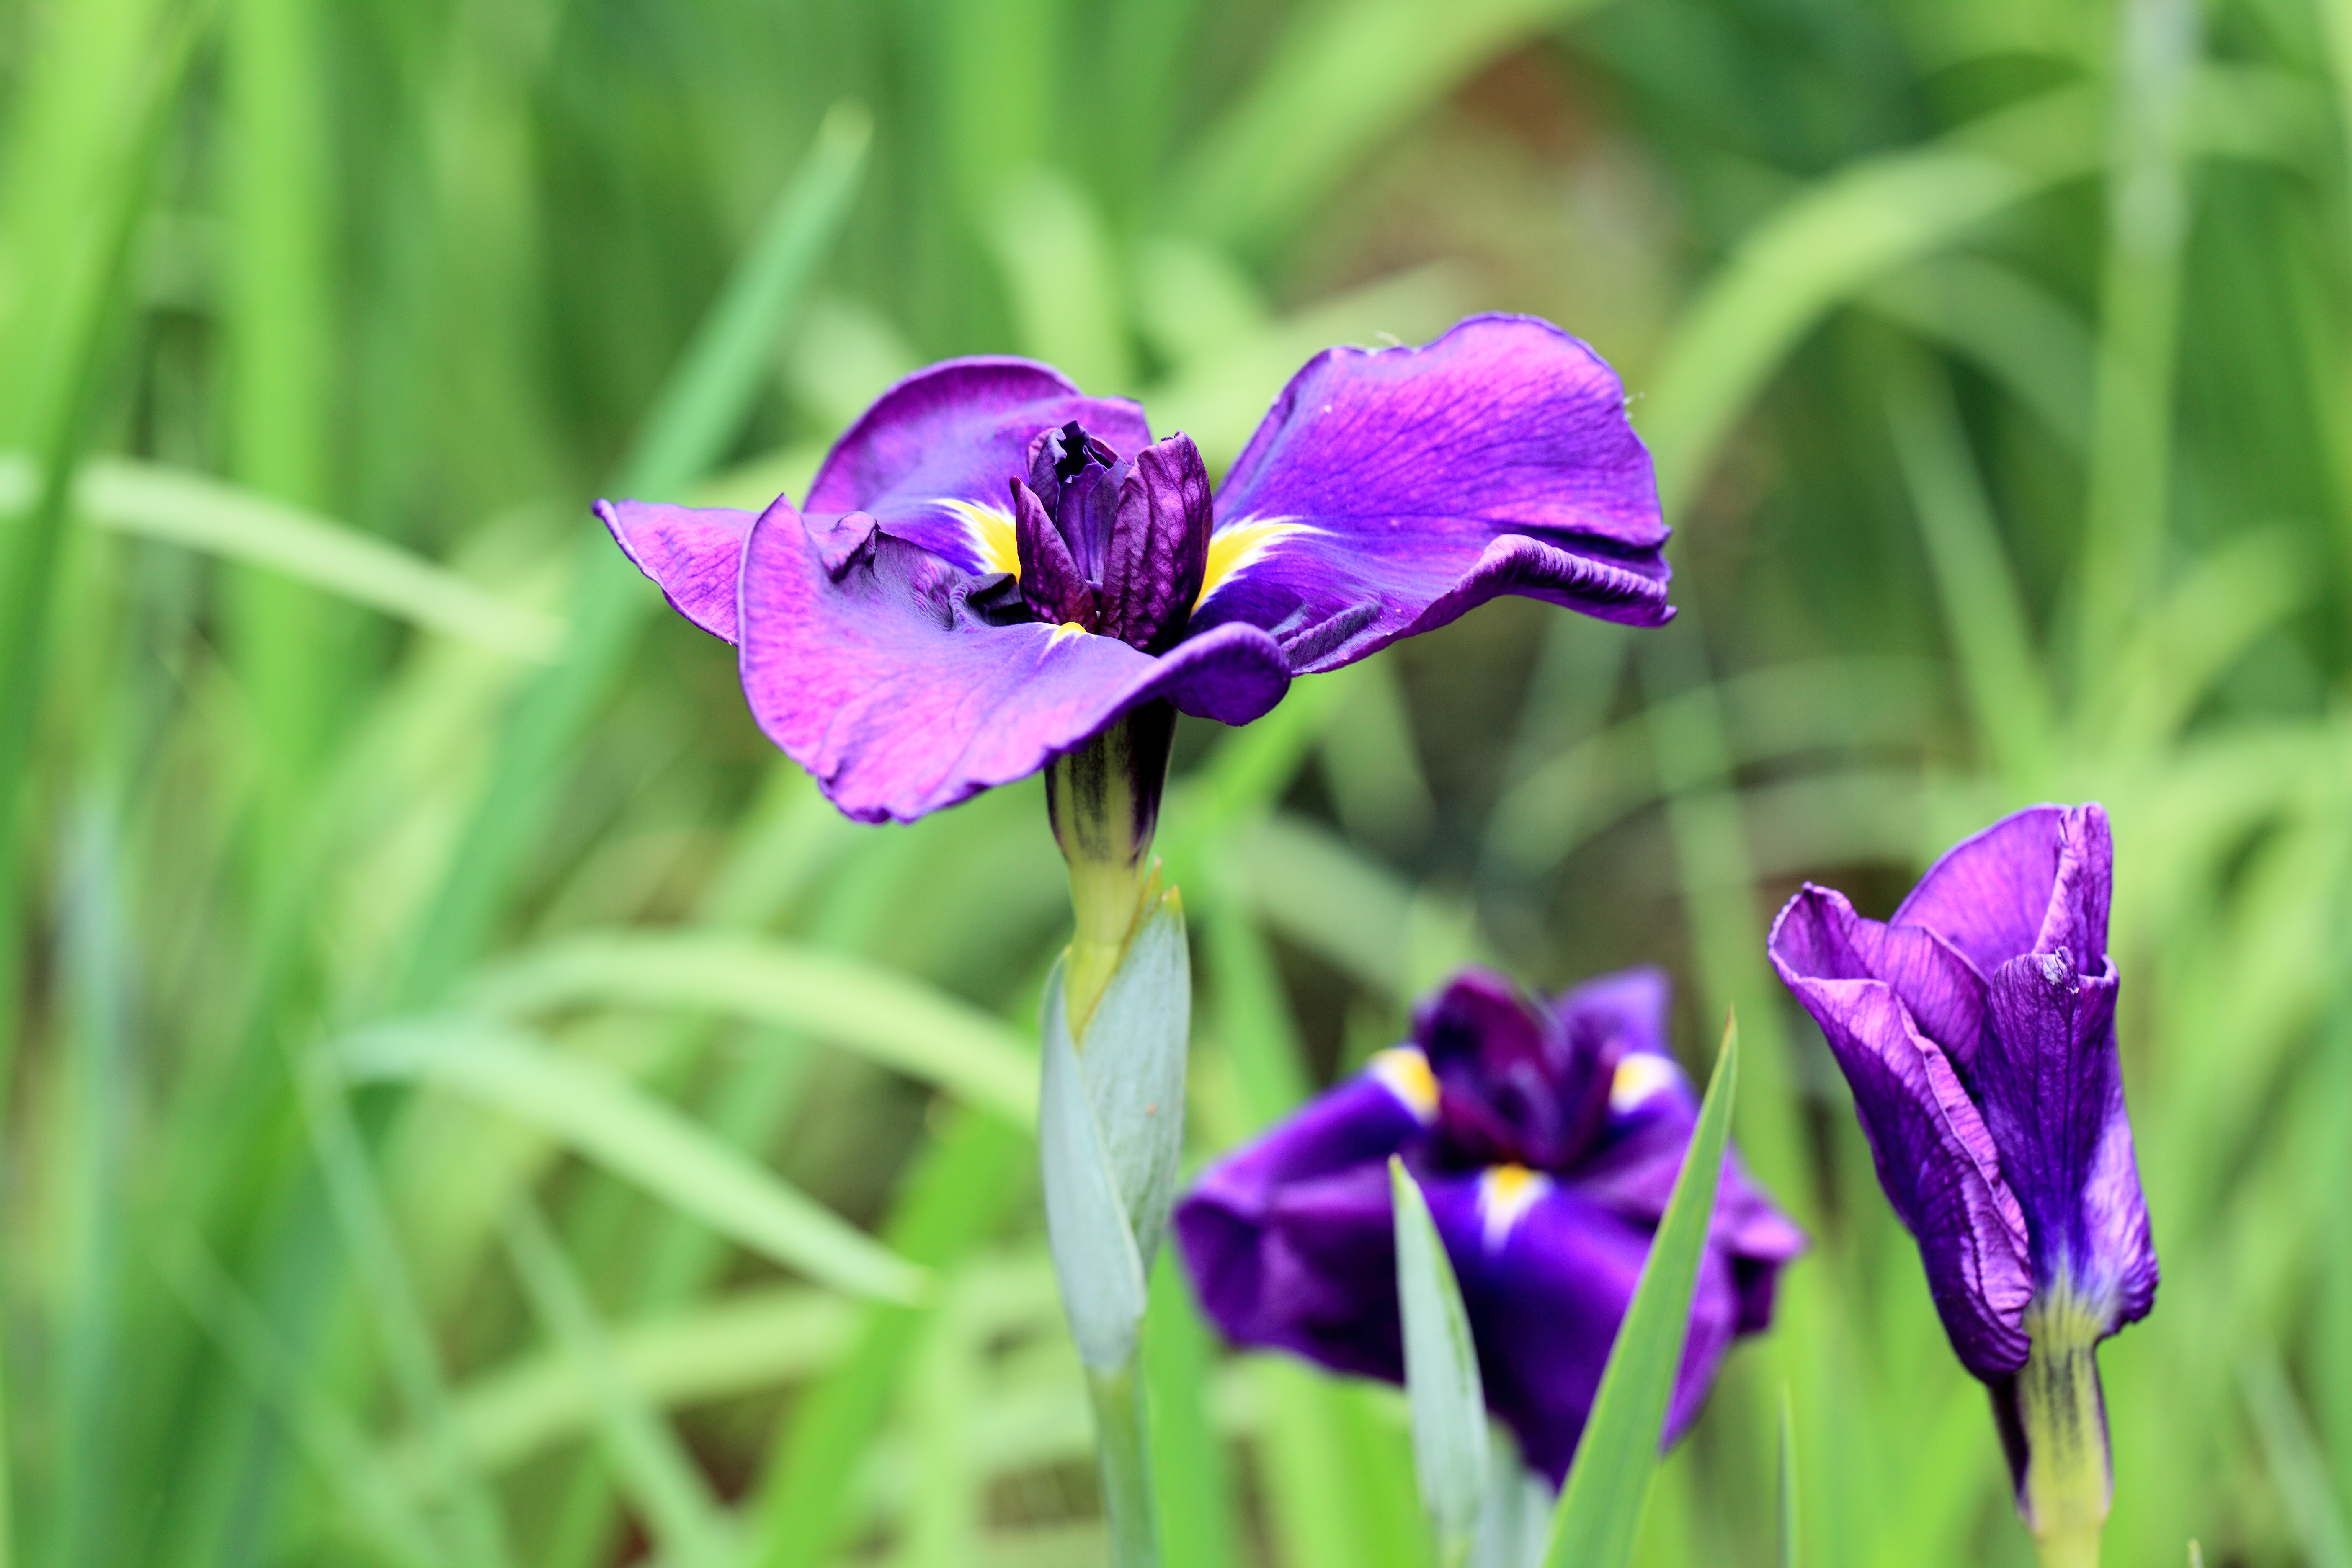
nature, plant, meadow, flower, petal, high, botany, flora, wildflower, iris, eye, 5d, hires, markii, hi, res, resolution, kaempferi, ensata, japanesewateriris, japaneseiris, macro photography, flowering plant, hortensis, iris versicolor, plant stem, land plant, iris family